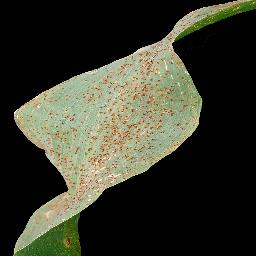
Label: Corn___Common_rust